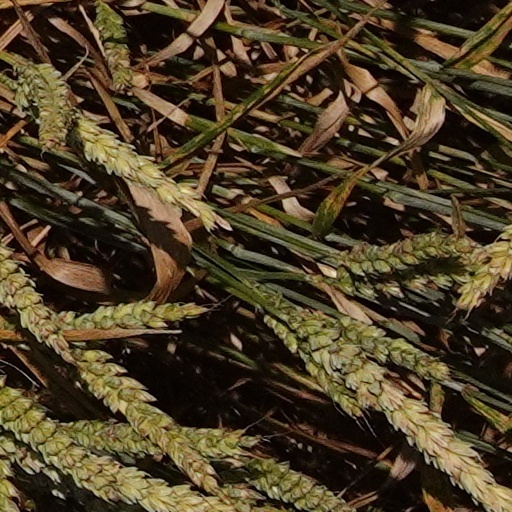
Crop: wheat